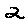
Label: 2